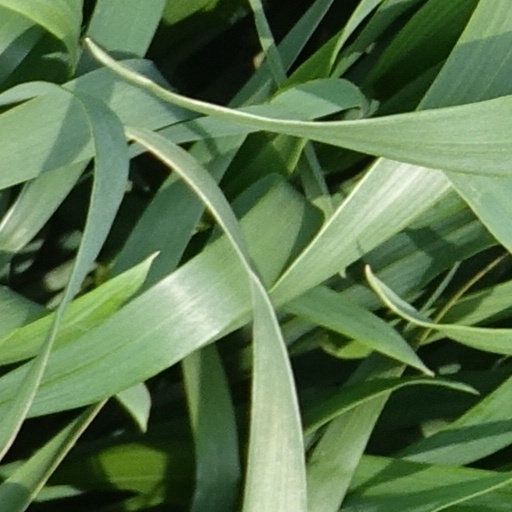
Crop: wheat